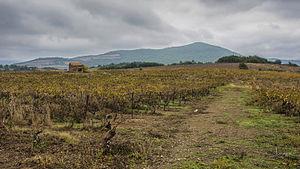
Cessenon-sur-Orb est une commune française située dans le département de l'Hérault, en région Occitanie.